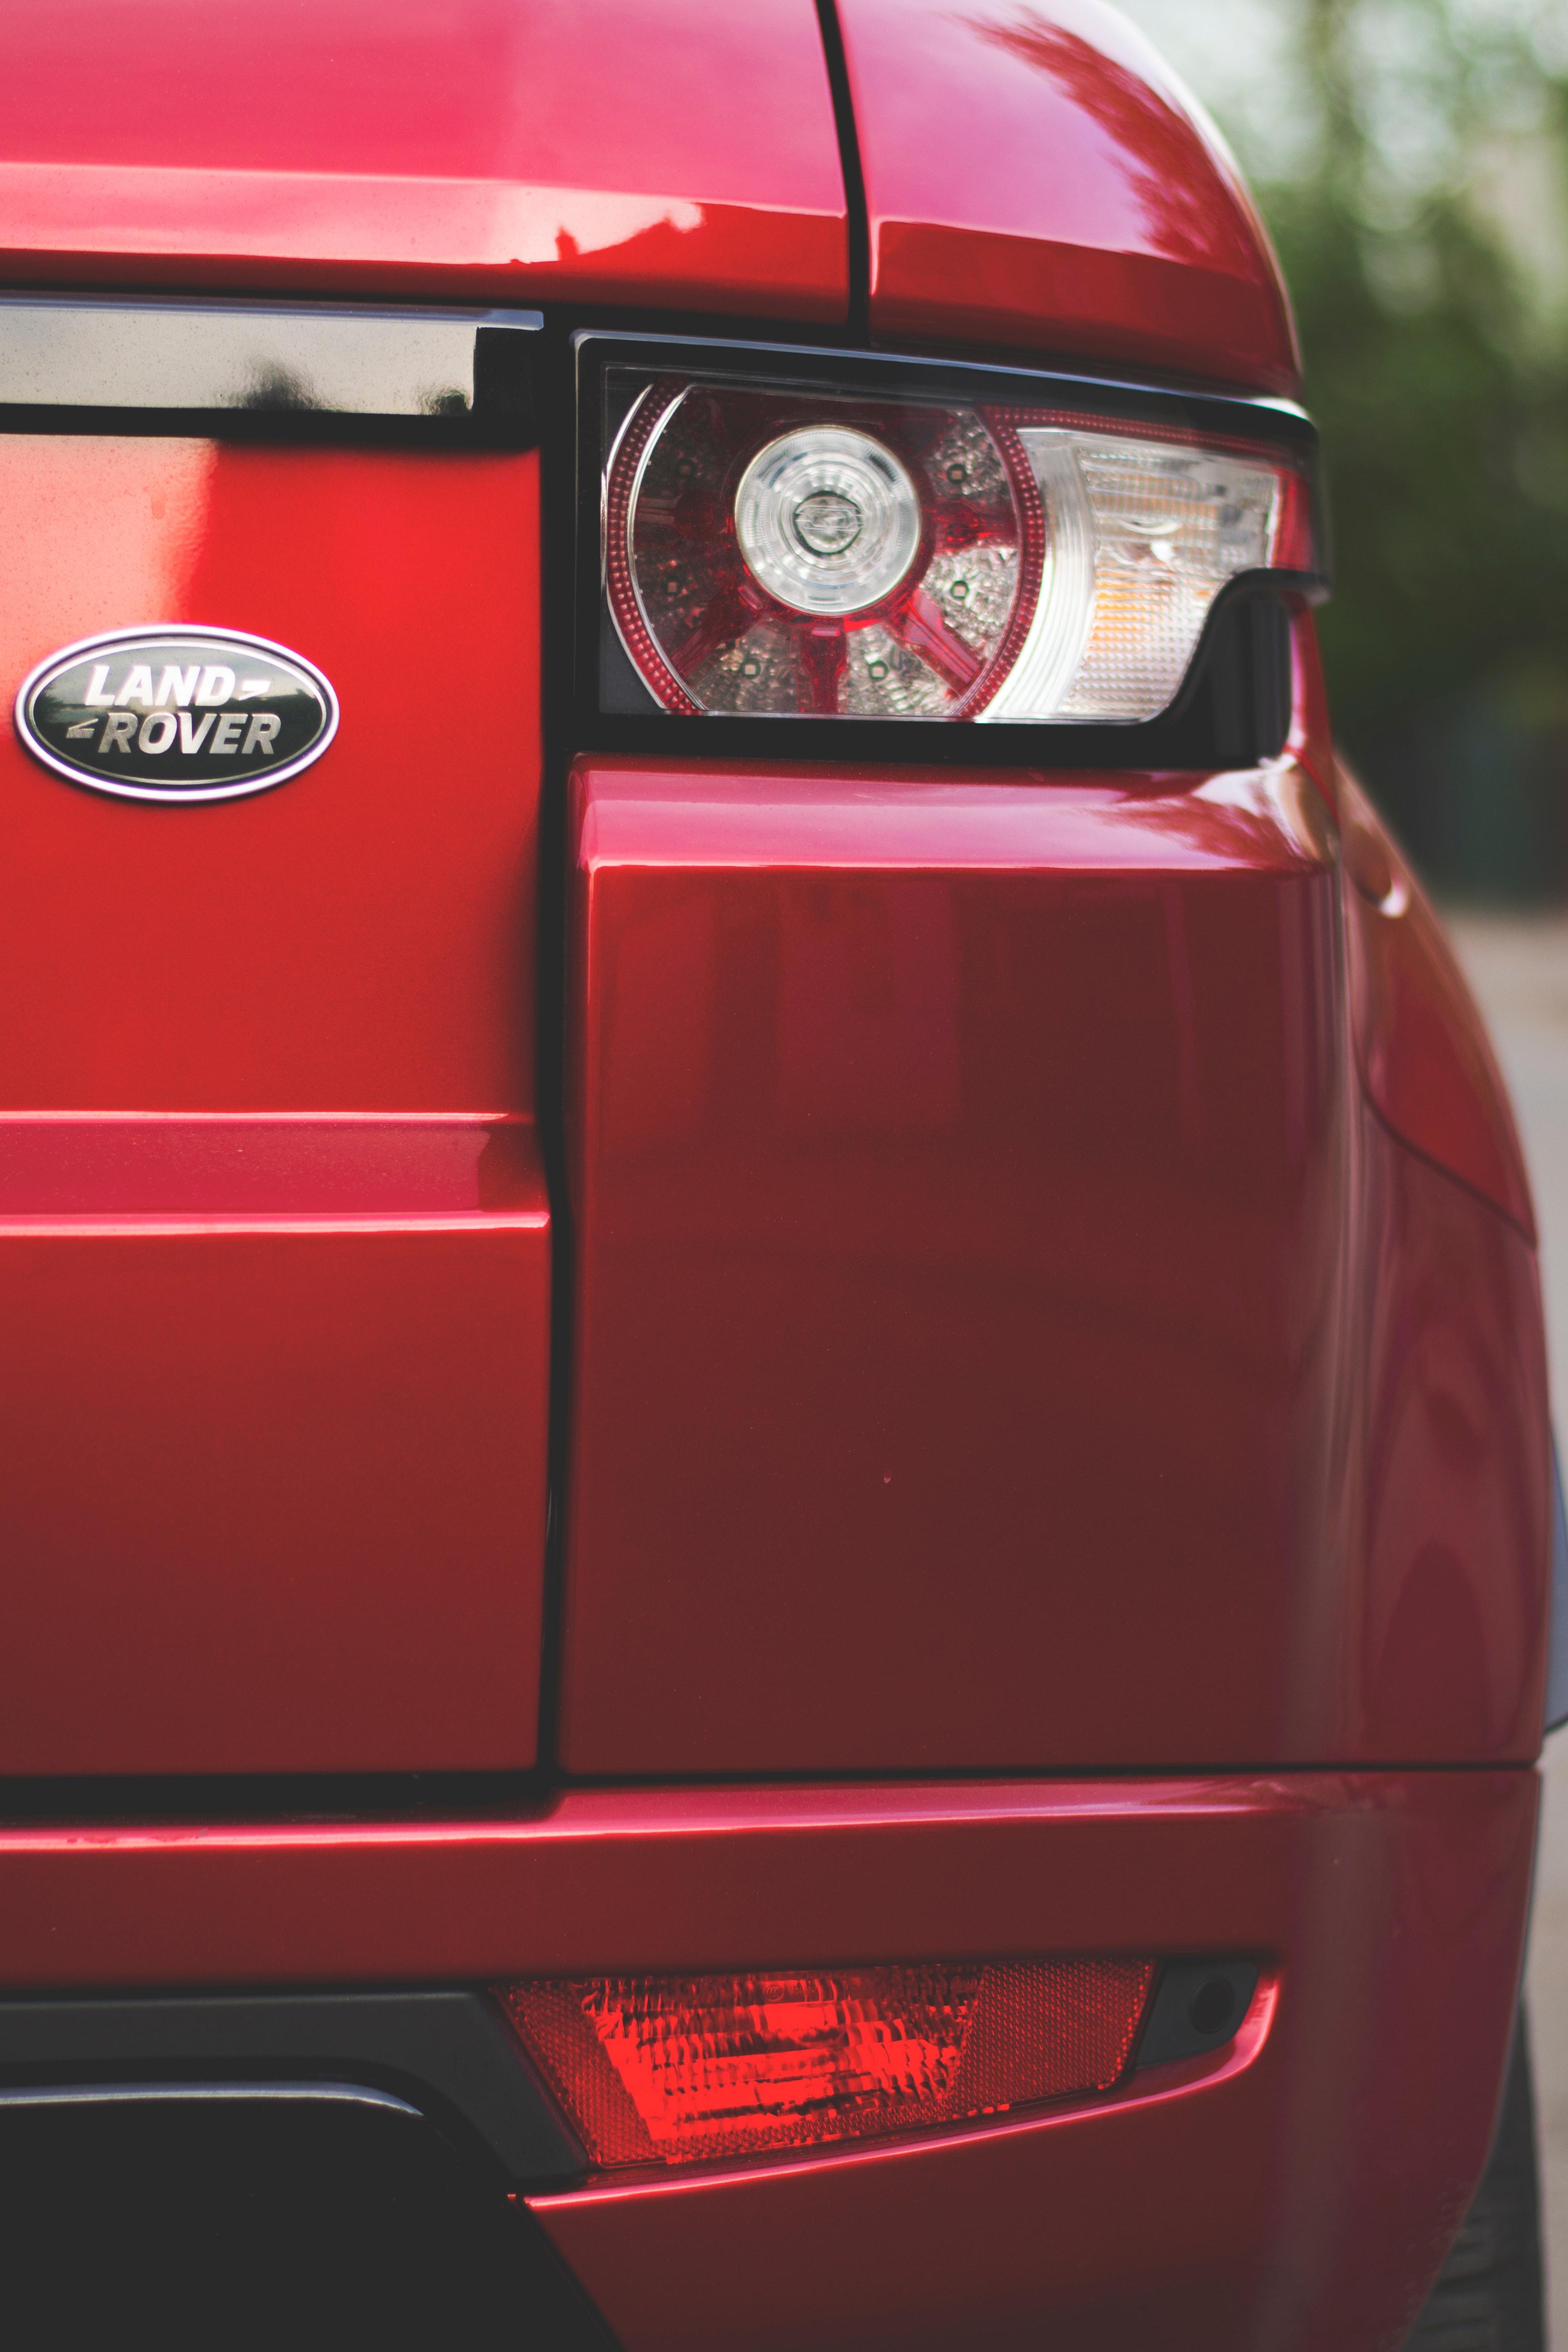
land vehicle, vehicle, car, automotive design, red, automotive exterior, automotive lighting, range rover, ford motor company, bumper, sport utility vehicle, vehicle door, auto part, automotive tail brake light, grille, wheel, city car